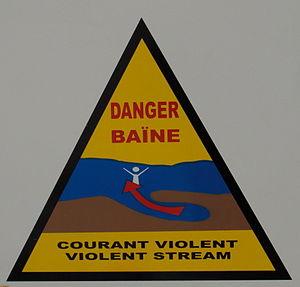
Une baïne est une dépression temporaire ou mare résiduelle ressemblant à une piscine naturelle formée entre la côte et un banc de sable. À marée basse, les baïnes se présentent comme une succession de cavités régulières.